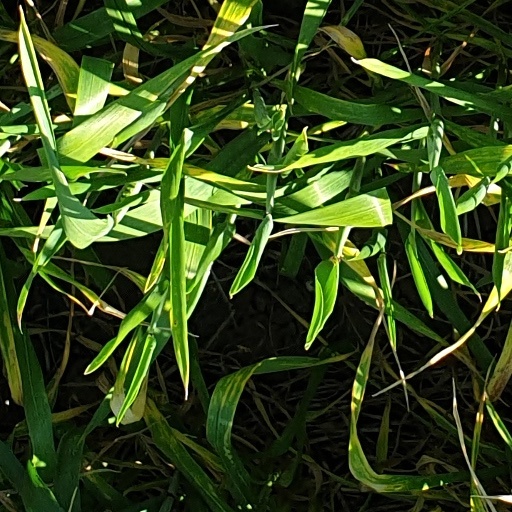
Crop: wheat